Nordic Regional Airlines

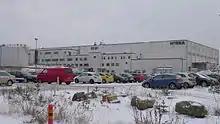
Nordic Regional Airlines head office in Vantaa

The creation of the airline was announced on 1 July 2011, when Flybe and Finnair revealed plans to jointly purchase Finncomm Airlines (FCA) and rebrand the airline Flybe Nordic, with Flybe and Finnair each holding a stake in the new airline. Under the terms of the agreement, the purchase price of Finncomm was €25 million, of which Flybe would pay €12 million and Finnair €13 million. Flybe has a majority stake in Flybe Nordic, holding a 60% stake in the airline, with Finnair holding the remaining 40%; Flybe has three seats on the airline's board of directors with Finnair having the other two. Flybe planned to invest a total of €23.6 million into the new airline, including expenses such as loan repayments in addition to the purchase price of FCA.